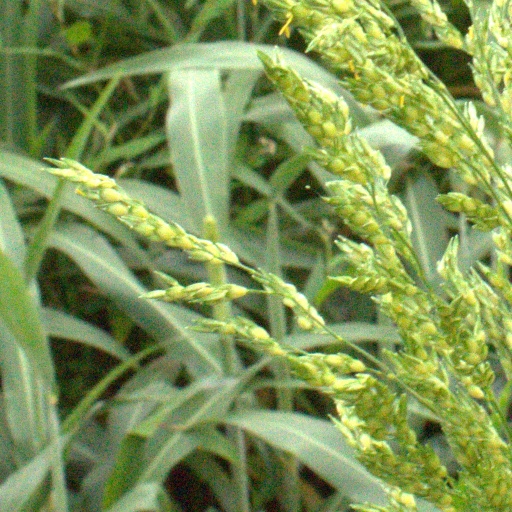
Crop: sorghum